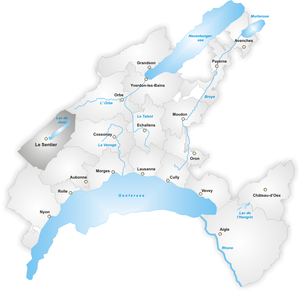
Le district de la Vallée est l'un des 19 anciens districts du canton de Vaud.